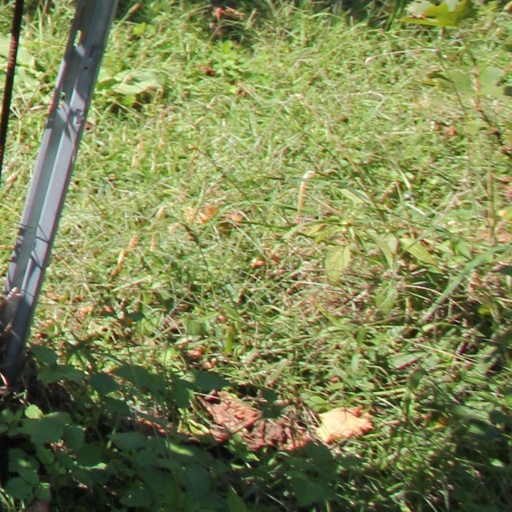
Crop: grape